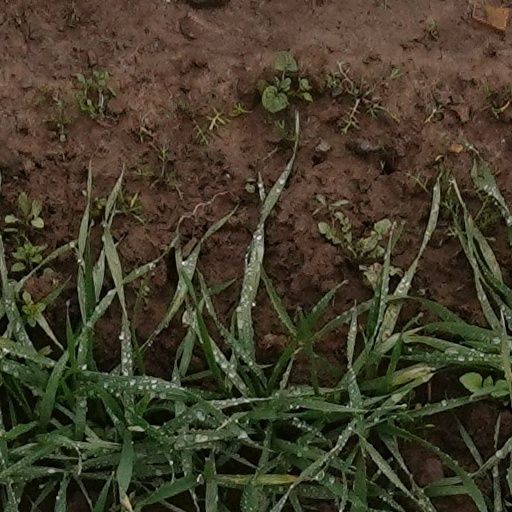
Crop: wheat